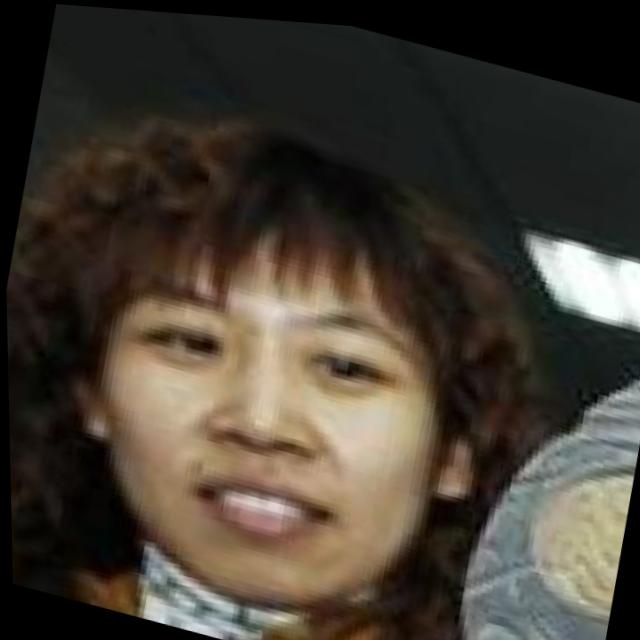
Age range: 21-44